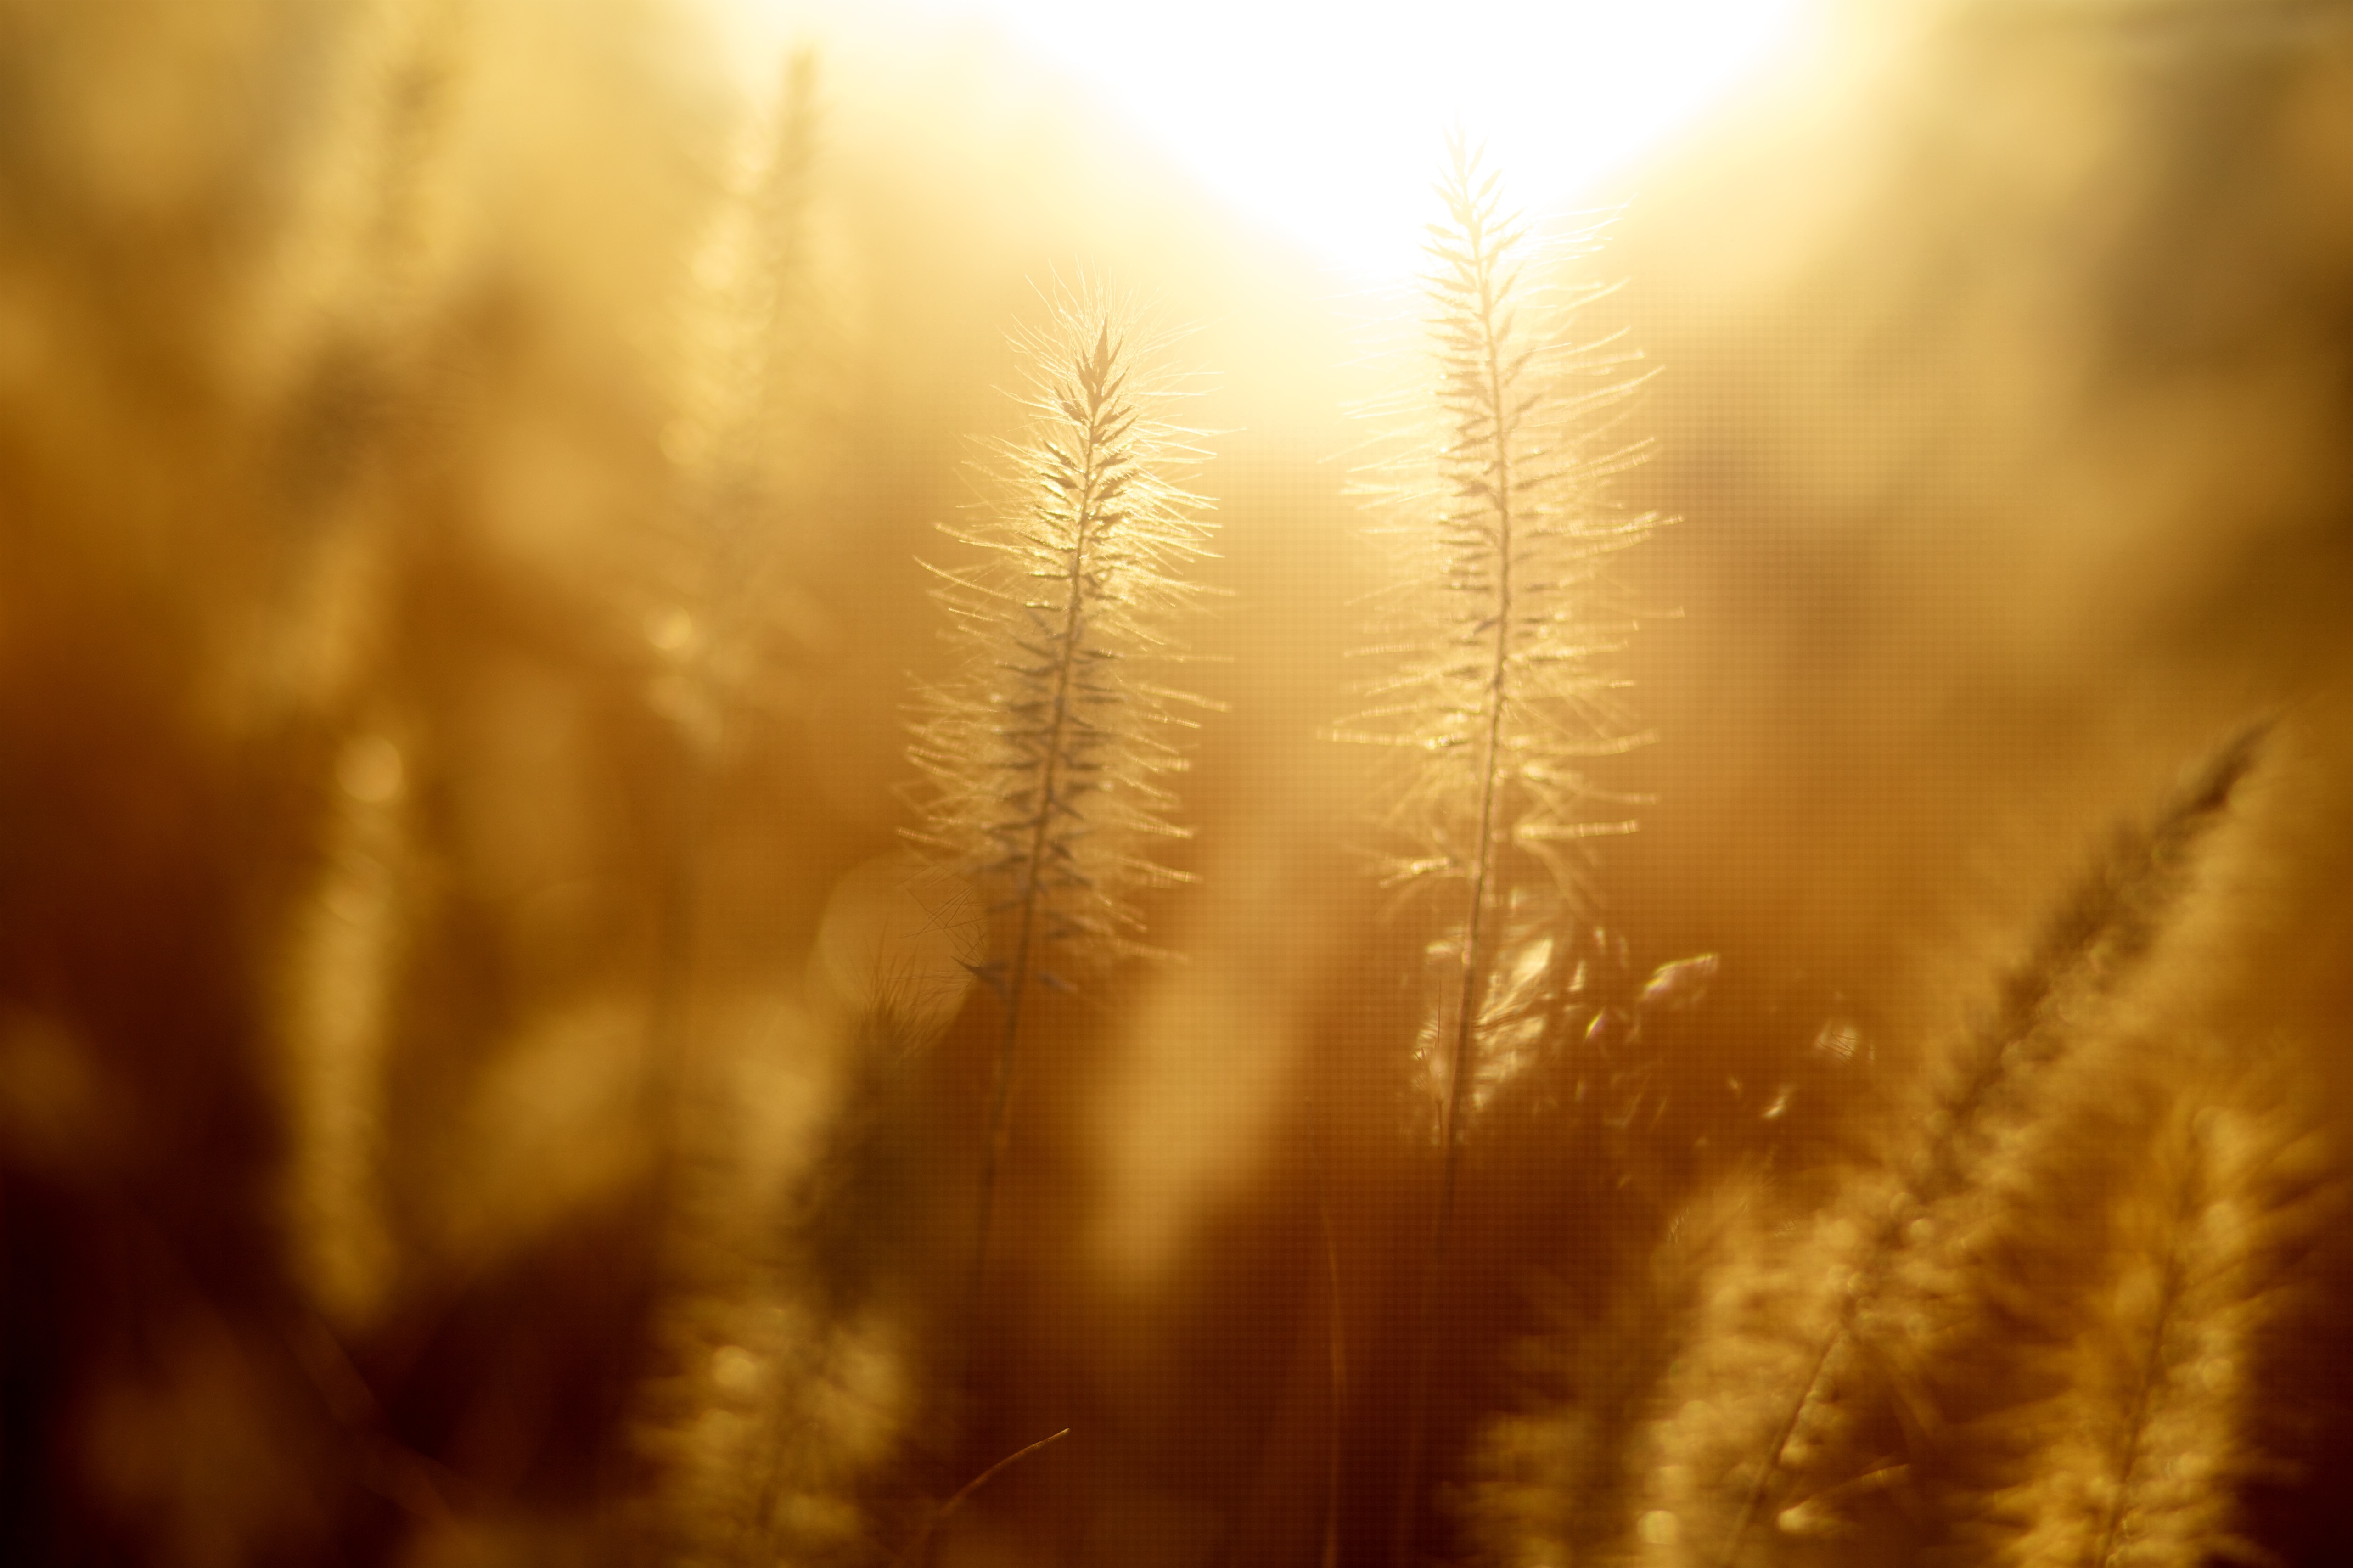
tree, nature, grass, branch, light, cloud, plant, sky, sunshine, sun, sunset, field, sunlight, morning, leaf, atmosphere, reflection, autumn, close up, outdoors, macro photography, atmospheric phenomenon, grass family, gloden